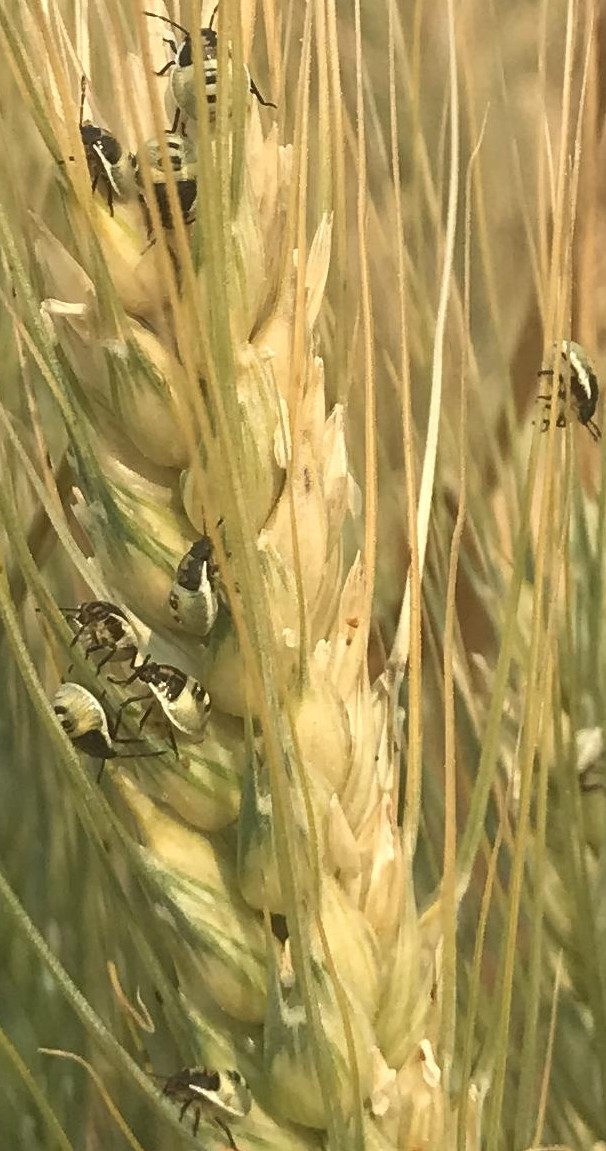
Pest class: stink_bug